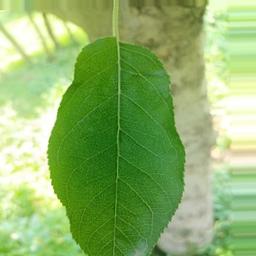
Label: Healthy